James Cox (inventor)

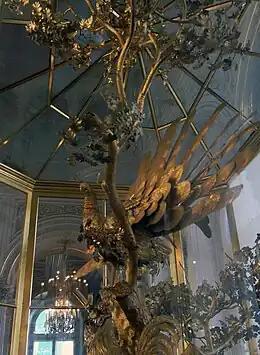
The Peacock Clock at the State Hermitage Museum

Among Cox's best known works are the Peacock Clock, now in the State Hermitage Museum in Saint Petersburg, and the Silver Swan, built by Cox in 1773 in conjunction with John Joseph Merlin, which is now exhibited at the Bowes Museum, Barnard Castle, Teesdale, County Durham. The swan, which can raise its neck, turn its head and (seemingly) pick up small fish, still functions, as is demonstrated daily.